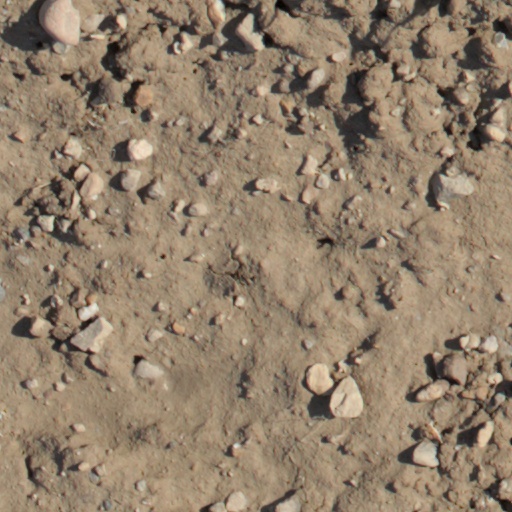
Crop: wheat